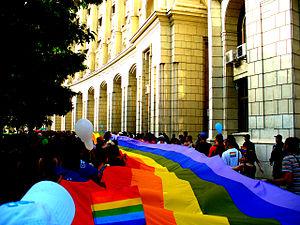
Bucharest Pride, connu jusqu'en 2013 comme GayFest, est le festival gay annuel de Bucarest en Roumanie. Il a eu lieu pour la première fois en 2004 et se tient désormais en mai-juin pendant presque une semaine.